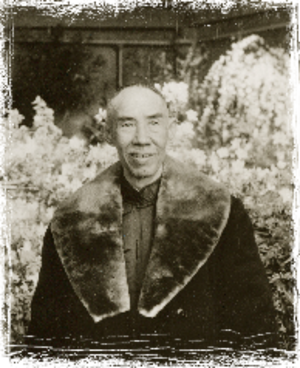
Wang xiangzhai est un maître en arts martiaux chinois.